List of dangerous snakes

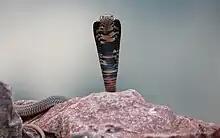
Mozambique spitting cobra ("Naja mossambica")

The black-necked spitting cobra ("Naja nigricollis") is a species of spitting cobra found mostly in Sub-Saharan Africa. They possess medically significant venom, although the mortality rate for untreated bites on humans is relatively low (~5–10%). Like other spitting cobras, this species is known for its ability to project venom at a potential threat. The venom is an irritant to the skin and eyes. If it enters the eyes, symptoms include extreme burning pain, loss of coordination, partial loss of vision and permanent blindness. "N. nigricollis" is known for its tendency to liberally spit venom with only the slightest provocation. However, this aggressiveness is counterbalanced by it being less prone to bite than other related species.